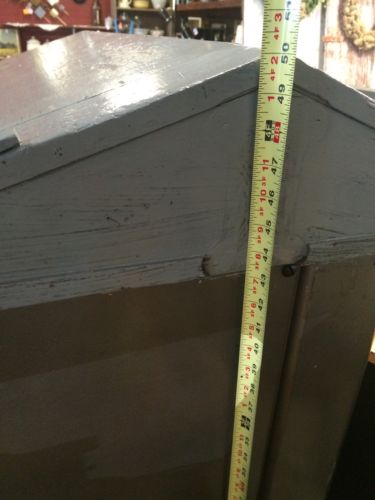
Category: cabinet